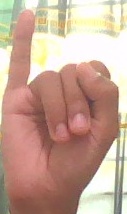
ASL sign: I